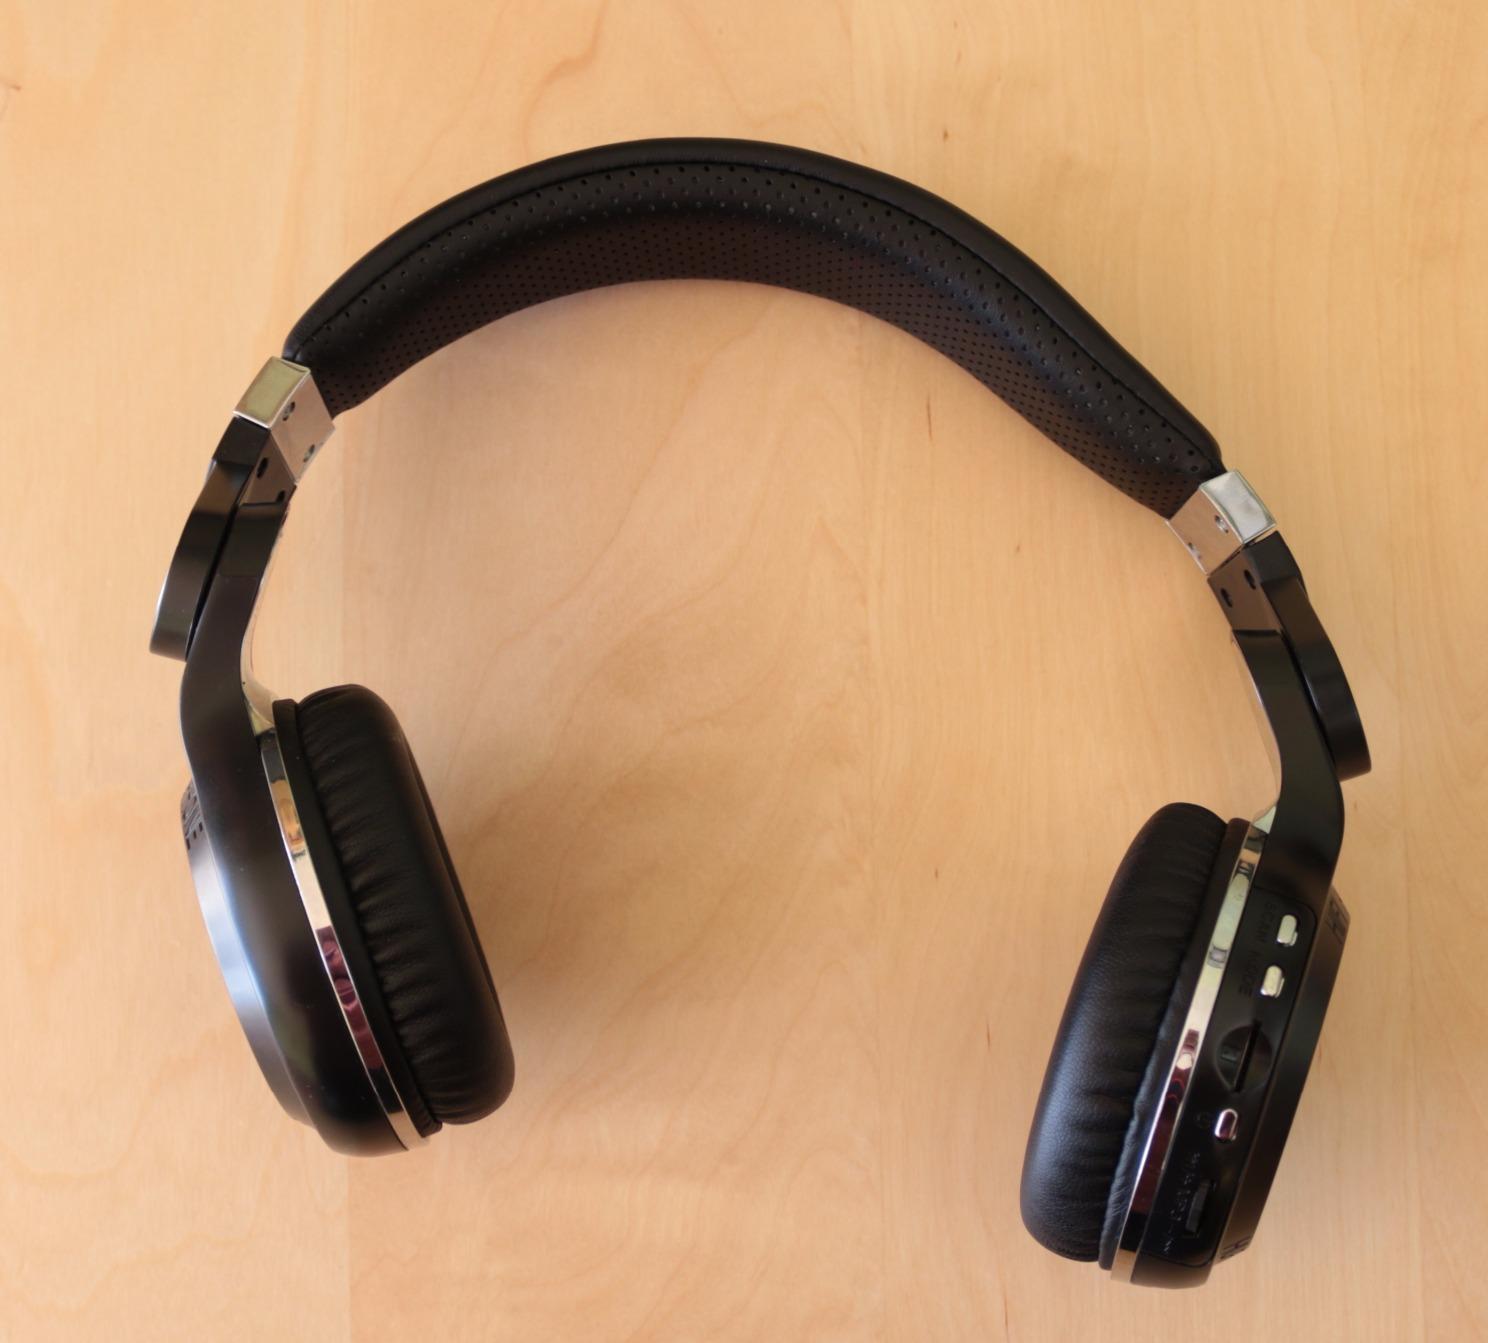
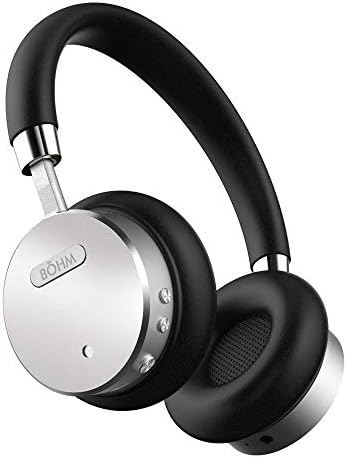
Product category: headphones
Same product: no